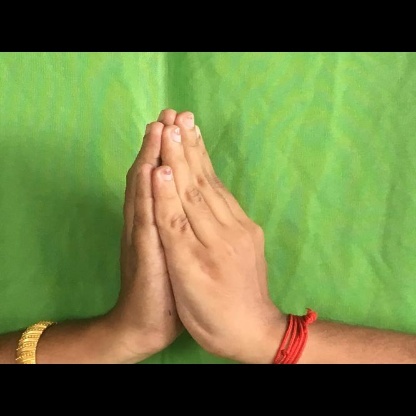
Mudra: Anjali